Stations of the Tide

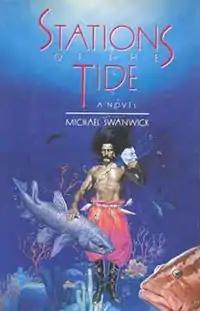
Cover of first edition (hardcover)

Stations of the Tide is a science fiction novel by American author Michael Swanwick. Prior to being published in book form in 1991, it was serialized in "Isaac Asimov's Science Fiction Magazine" in two parts, starting in mid-December 1990.